Metallurgy in pre-Columbian America

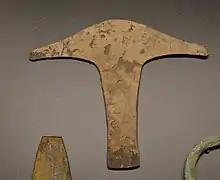
Bronze axe-money from Mexico at the Prehistory Museum of Valencia

South American metal working seems to have developed in the Andean region of modern Peru, Bolivia, Ecuador, Chile, and Argentina with gold and native copper being hammered and shaped into intricate objects, particularly ornaments.